Kingship and kingdom of God

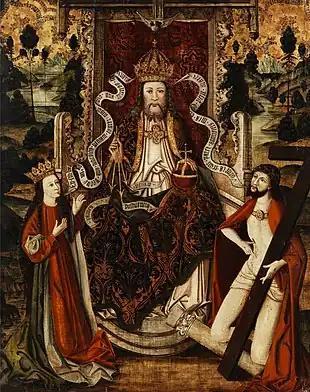
God the Father on a throne, Westphalia, Germany, late 15th century

The Old Testament refers to "God the Judge of all" and the notion that all humans will eventually be judged is an essential element of Christian teachings. Building on a number of New Testament passages, the Nicene Creed indicates that the task of judgment is assigned to Jesus.